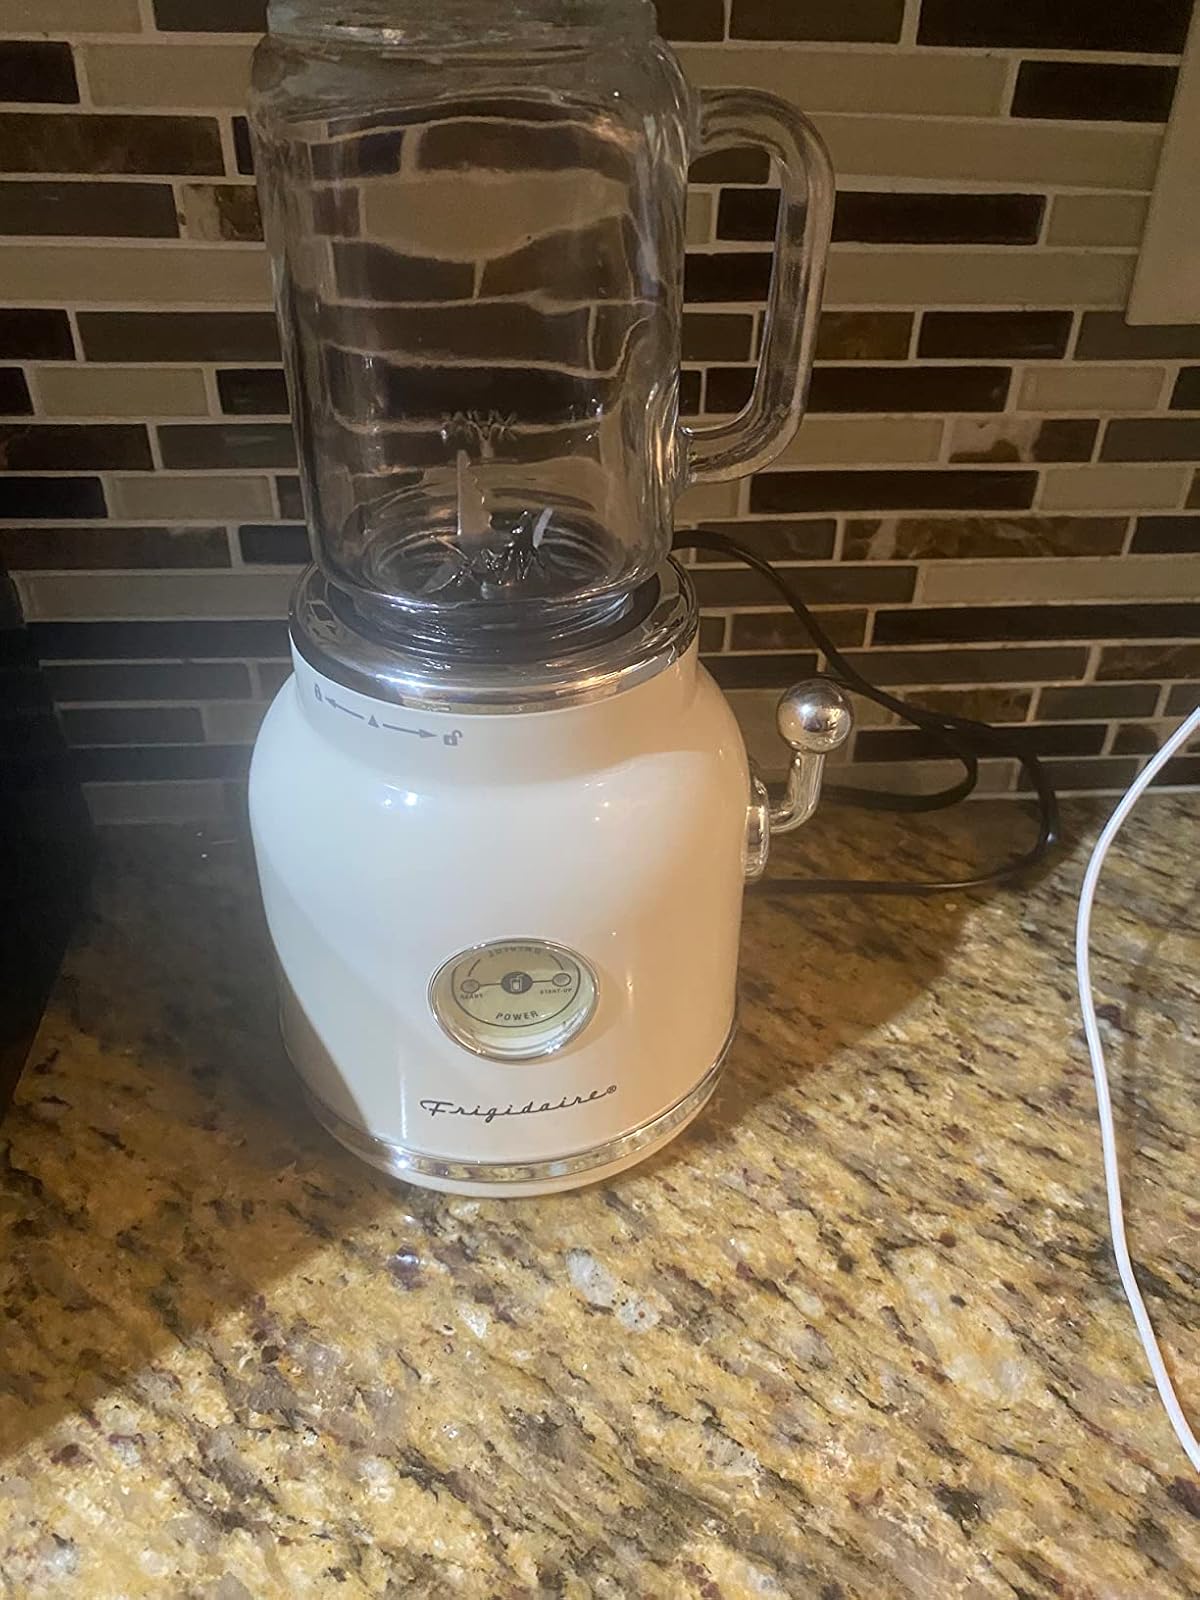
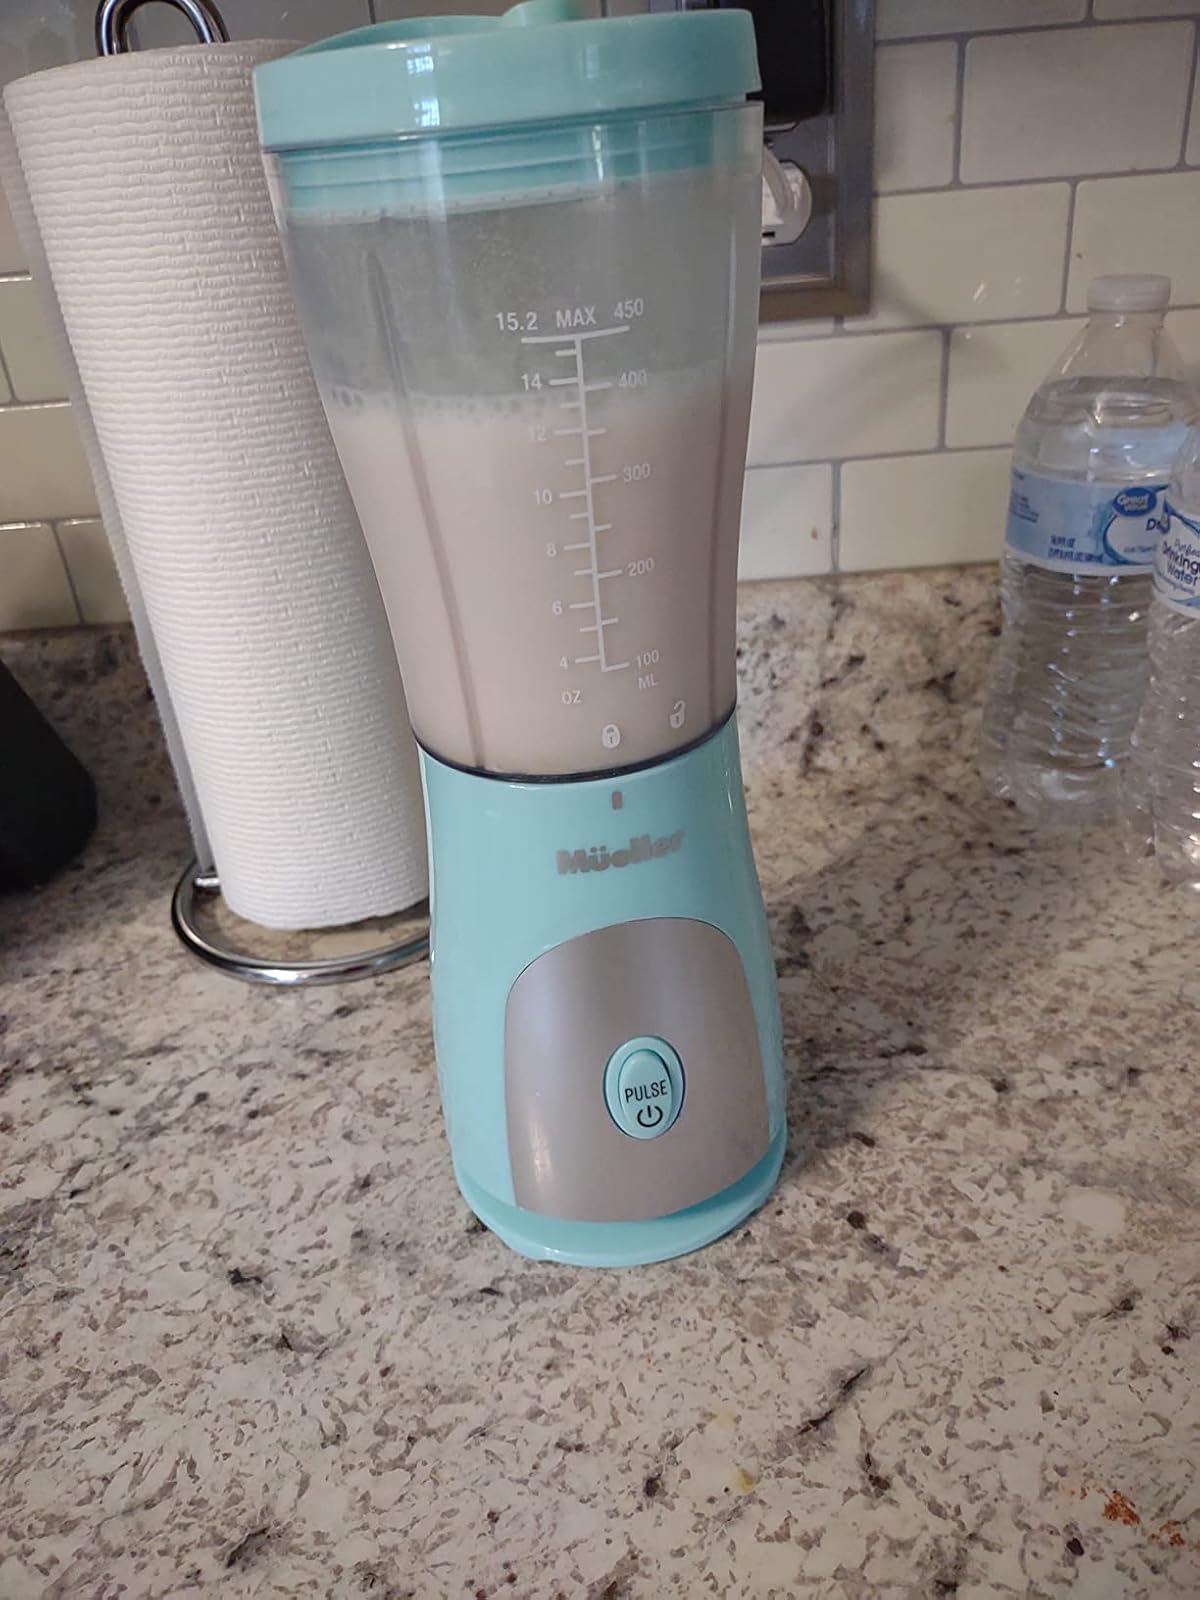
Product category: items_blender
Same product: no